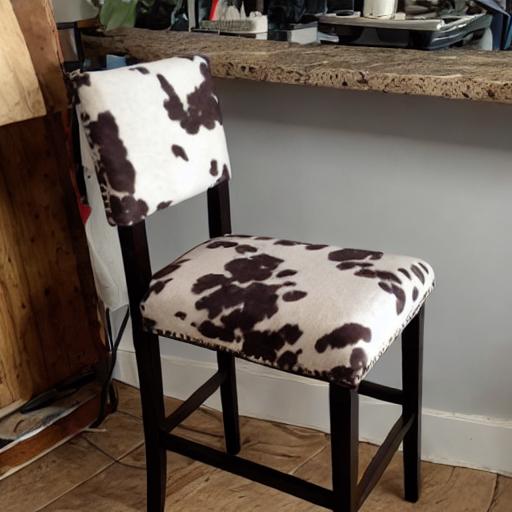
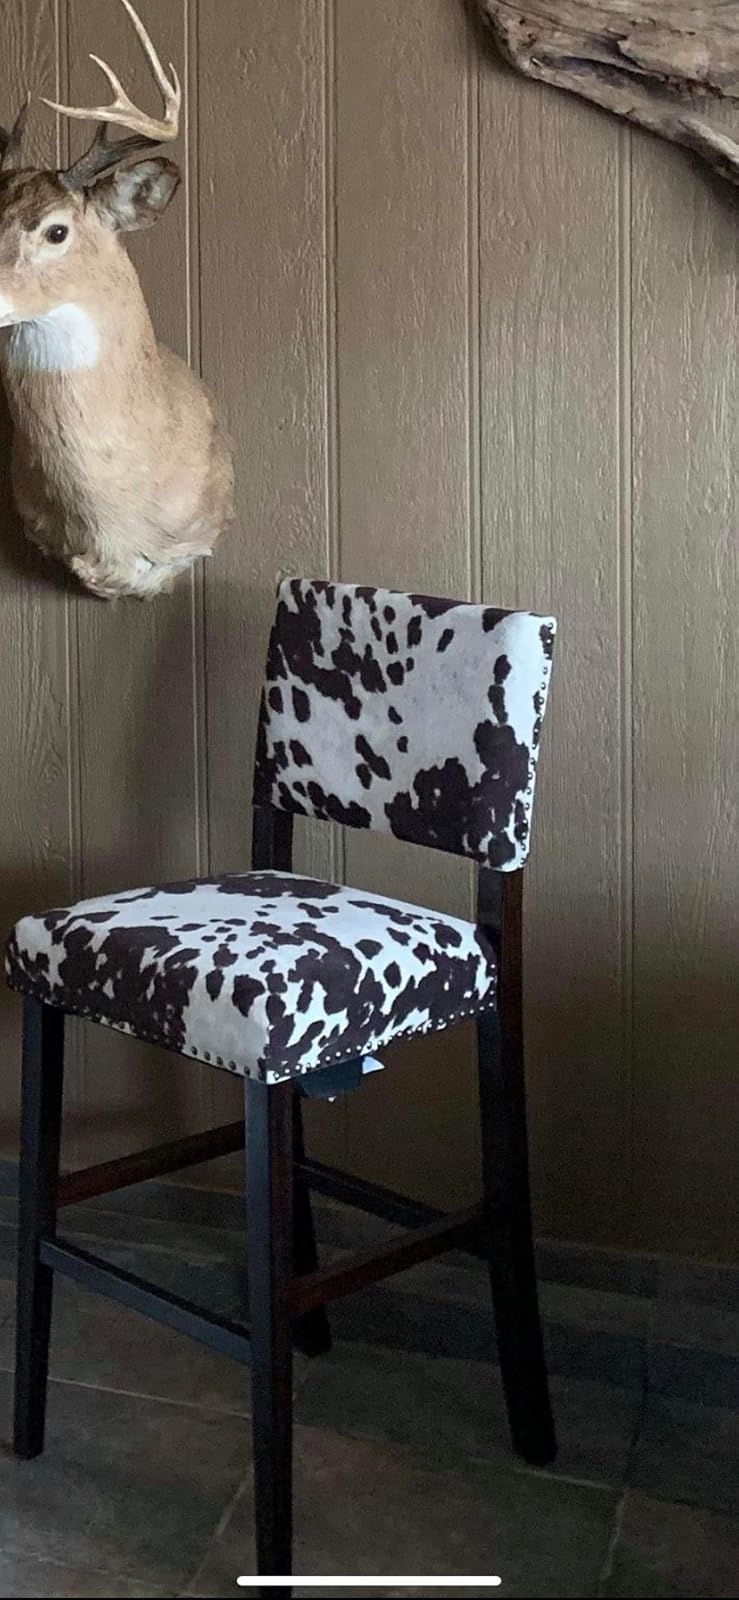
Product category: stool
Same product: no